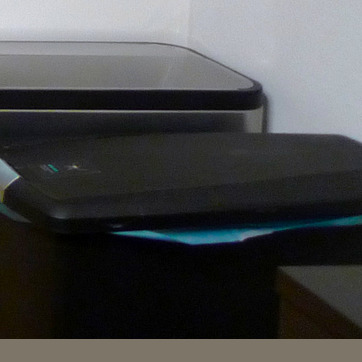
Material: plastic